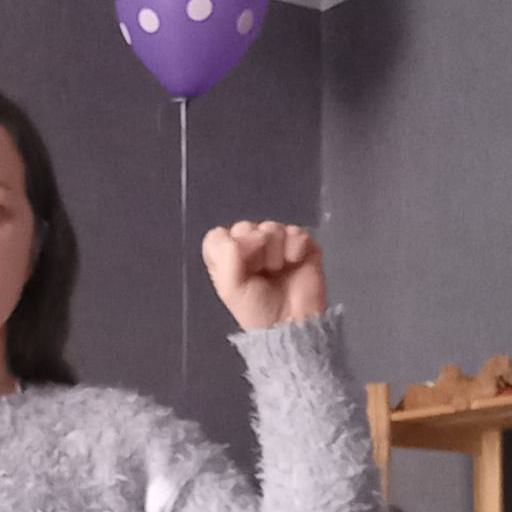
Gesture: fist